Financial District, San Francisco

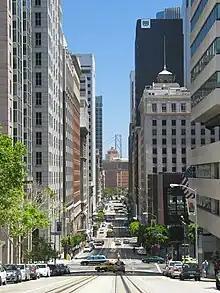
The Financial District, looking east down California Street

With the onset of the Great Depression and statewide height restrictions due to earthquake fears, few new buildings were constructed, and the district remained relatively low-rise until the late 1950s. Due to new building and earthquake retrofitting technologies, the height restrictions were lifted, fueling a skyscraper building boom. This boom accelerated under mayor Dianne Feinstein during the 1980s, something her critics labeled "Manhattanization". This caused widespread opposition citywide leading to the "skyscraper revolt" similar to the "freeway revolt" in the city years earlier. The skyscraper revolt led to the city imposing extremely strict, European-style height restrictions on building construction citywide.